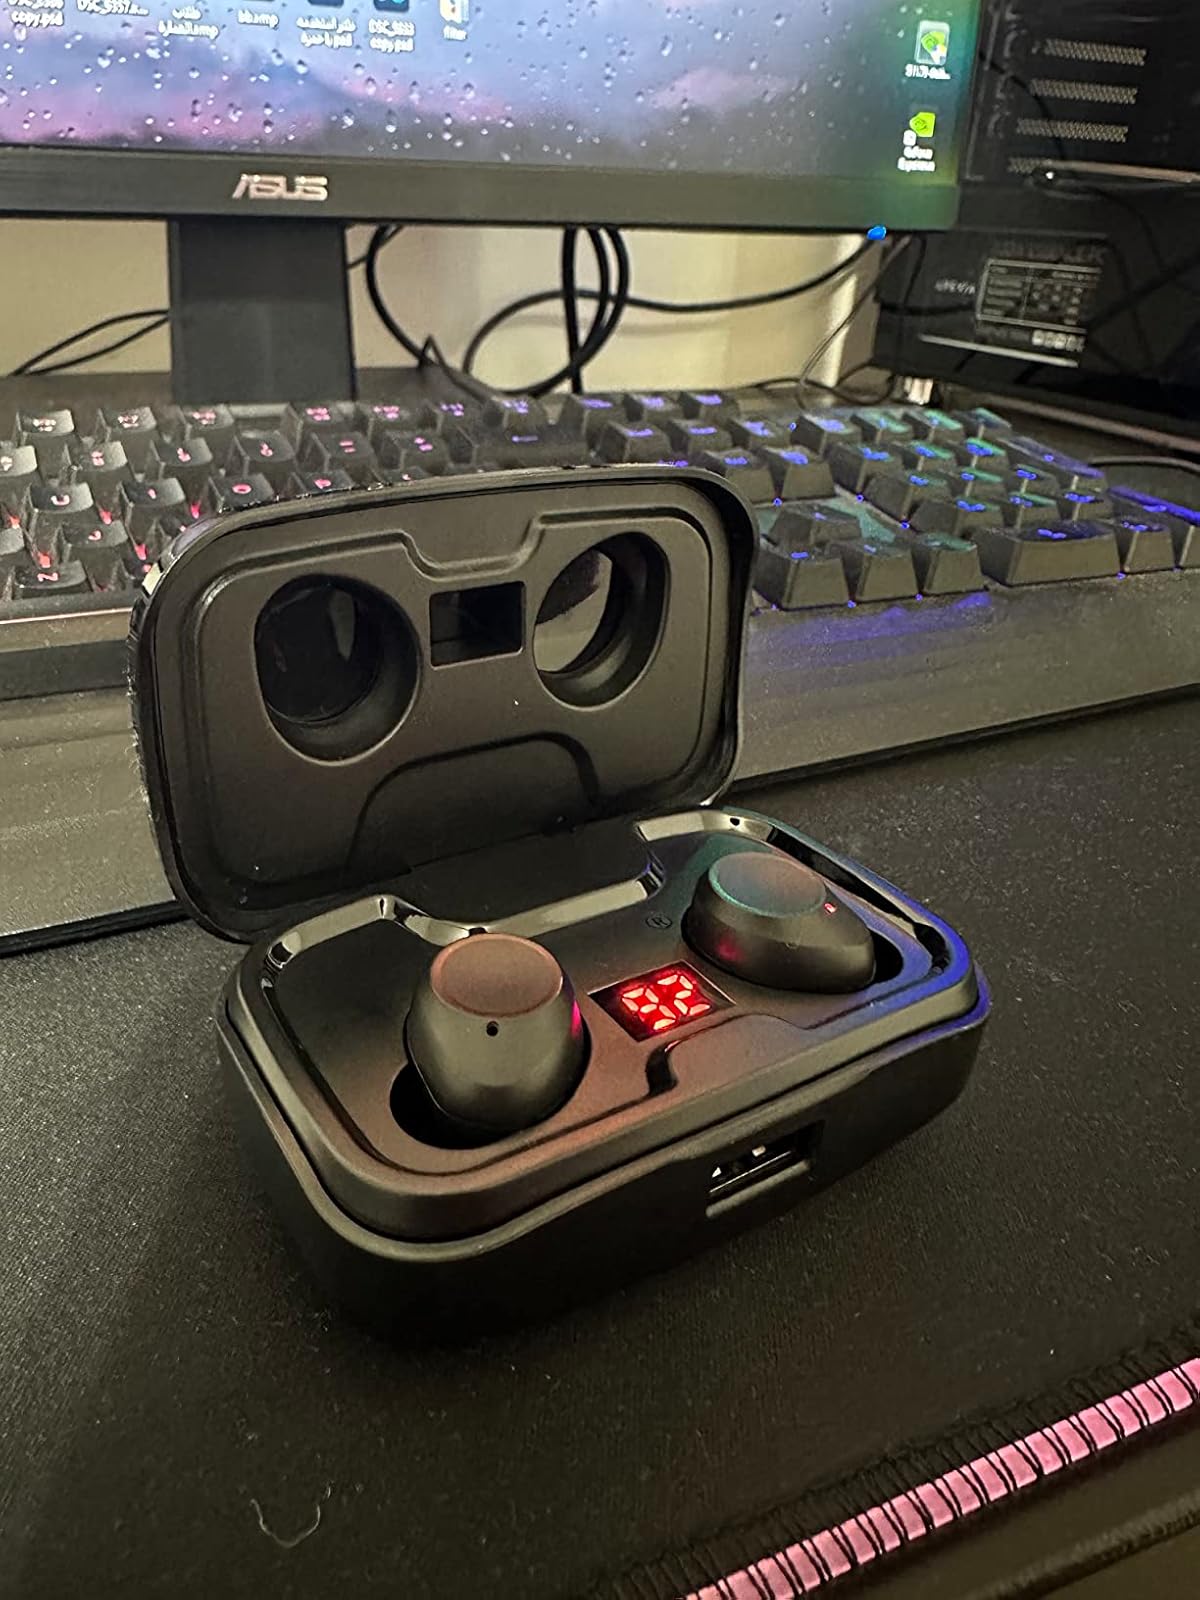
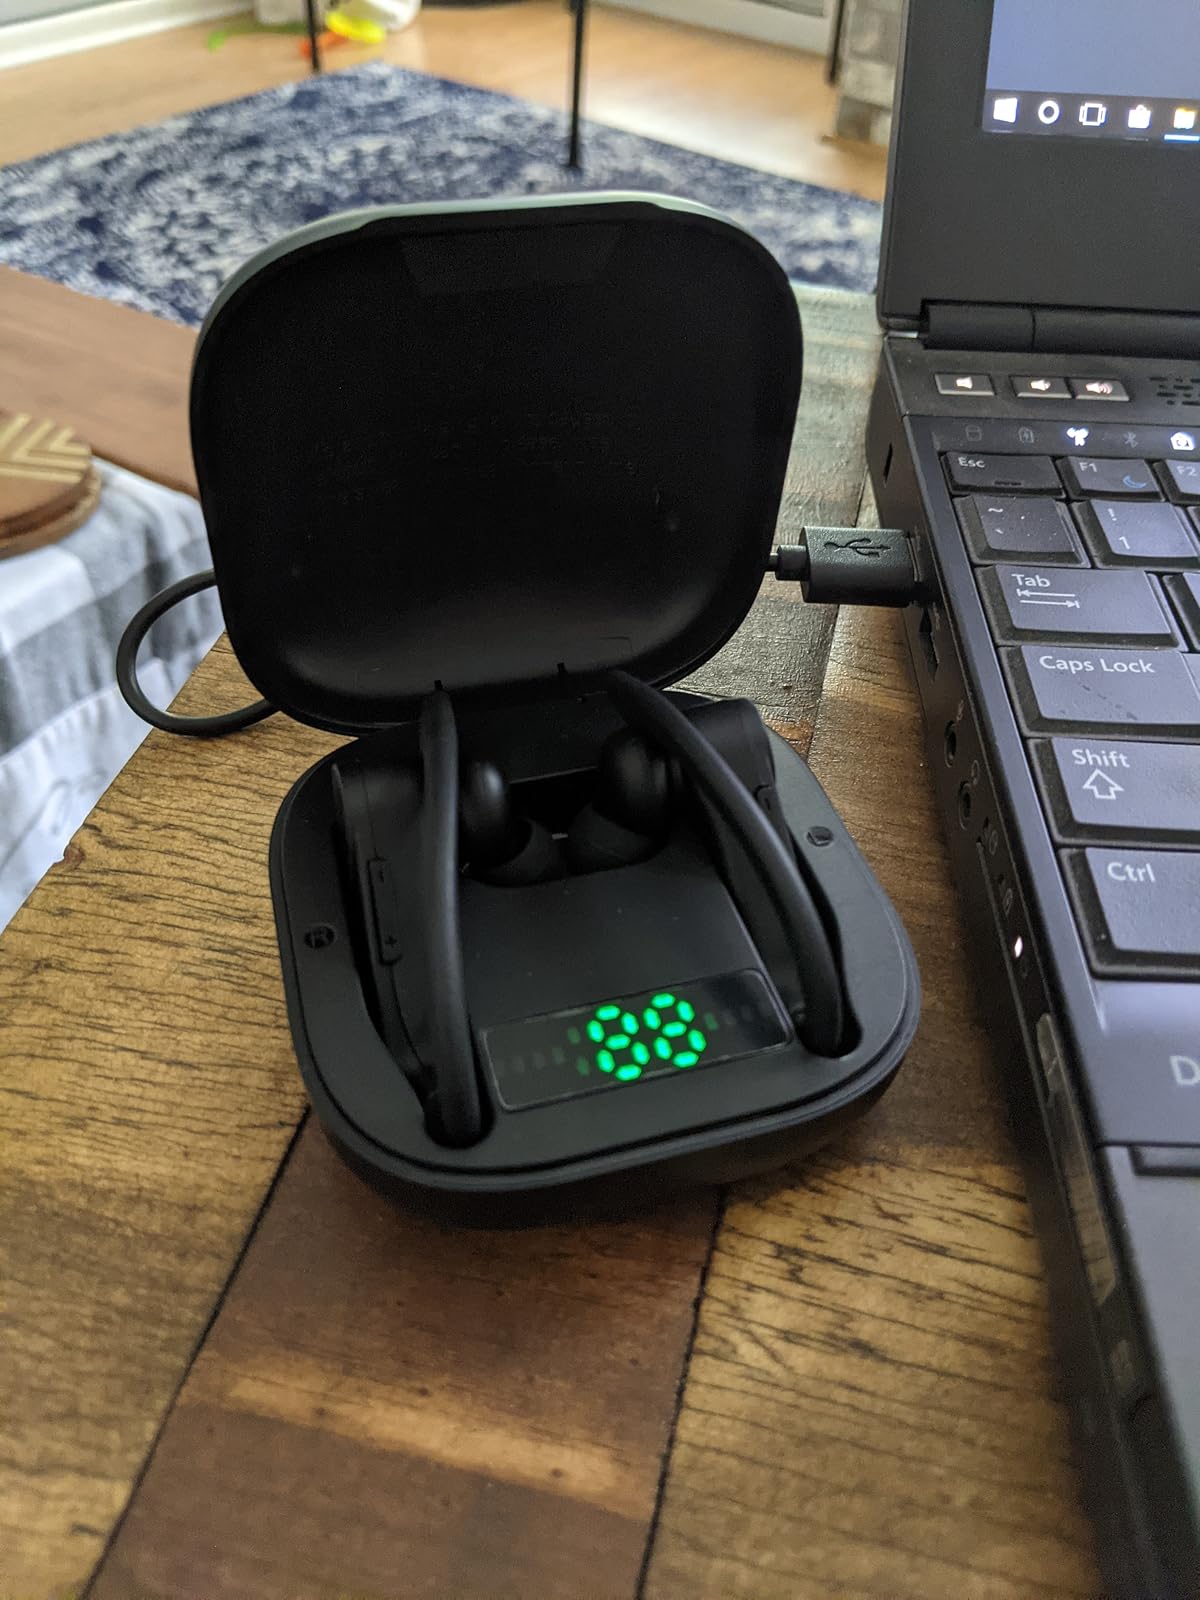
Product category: earbuds
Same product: no